Liverpool dockers' dispute (1995–1998)

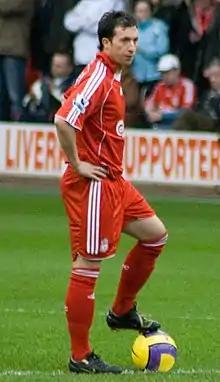
Robbie Fowler publicly expressed his support for the Dockers

A T-shirt was designed and printed in September 1996 as part of a public campaign to bring attention to the strike by incorporating the Calvin Klein "CK" into the word "doCKer" with the words "500 Liverpool dockers sacked since September 1995". The T-shirt was worn by some celebrities, most famously by Robbie Fowler during a goal celebration while playing for Liverpool. Some shirts, costing £5 each, were sold at music gigs and in total reached sales of nearly 50,000 and helped towards the family hardship fund.